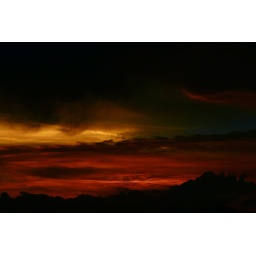
Florida evening sky by cocoa beach